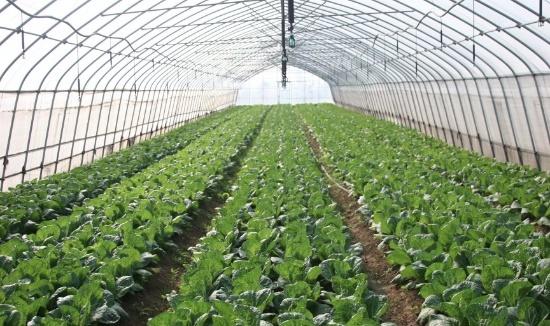
Mimea ya kijani kibichi imepangiliwa kwa mpangilio mzuri na kustawi vyema ndani ya banda, hii inarahisisha utunzaji wa mimea na kuongeza uzalishaji wa mazao.